Kirkcudbright Tolbooth

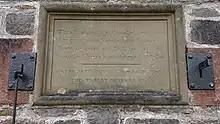

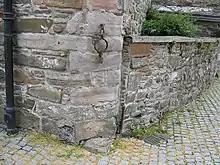

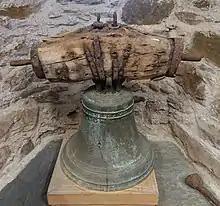

Kirkcudbright Tolbooth is a large building, somewhat church-like in appearance, at the corner of Kirkcudbright's right-angled High Street. It has a long, three-storey block running roughly east-west, measuring by , with a square tower at the east end. The main block and the lower portion of the tower, which would originally have been harled, are made of rubble with red sandstone dressings. The upper stages of the tower, which bear a nineteenth-century clockface, are of ashlar, and are surmounted by a corbeled parapet which is drained by stone spouts. There are obelisks on each of the corners of the parapet, and in the centre is a conical stone spire topped by a boat-shaped weathervane.